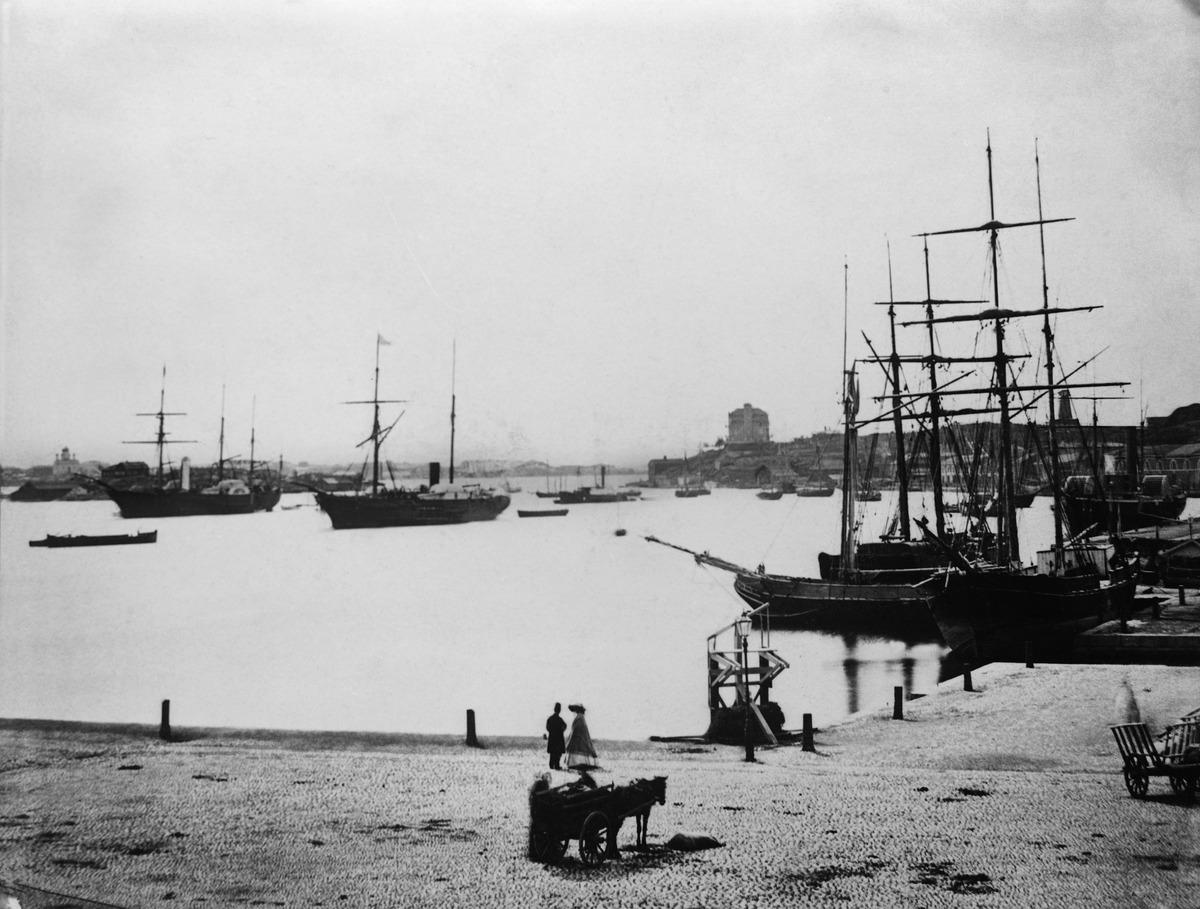
Eteläsatama, Keisariluodon laituri
sisällön kuvaus: Eteläsatama, Keisariluodon laituri. Taustalla Luoto ja Suomenlinna. Oik. Itäinen Kaivopuisto. mustavalkoinen
Ajankohta: kuvausaika 1860
Paikka: Suomi, Uusimaa, Helsinki, Kaartinkaupunki Helsinki, Eteläsatama
Aiheet: hevosajoneuvot, laivat purjelaivat, satamat, jalankulkijat, saaret, meri, laiturit